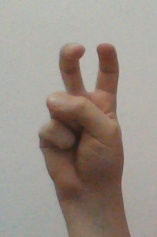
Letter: toot